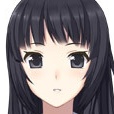
Portrait style: Anime Portrait